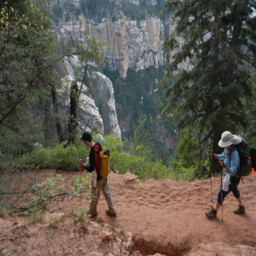
people switchback ahead of me